Windsor City FC

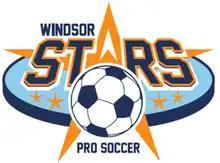
Windsor Stars logo (2011–16

In early 2011, the league announced that former Border Star defender, Filip Rocca, was awarded a franchise and would resurrect the club in Windsor. The Border Stars were renamed the Windsor Stars Pro Soccer and returned to the CSL for the 2011 season. Rocca pledged to build strong connections with the local soccer community and district association, the Essex County Soccer Association, in order to avoid the failure that led to the Border Stars folding. The club owes its history and its name to the Windsor Stars of the 1970s and the Windsor Wheels of the 1980s from the Canadian National Soccer League, the predecessor of the CSL.